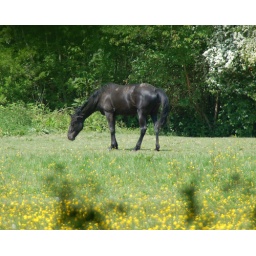
Black horse grazing in a field of wildflowers